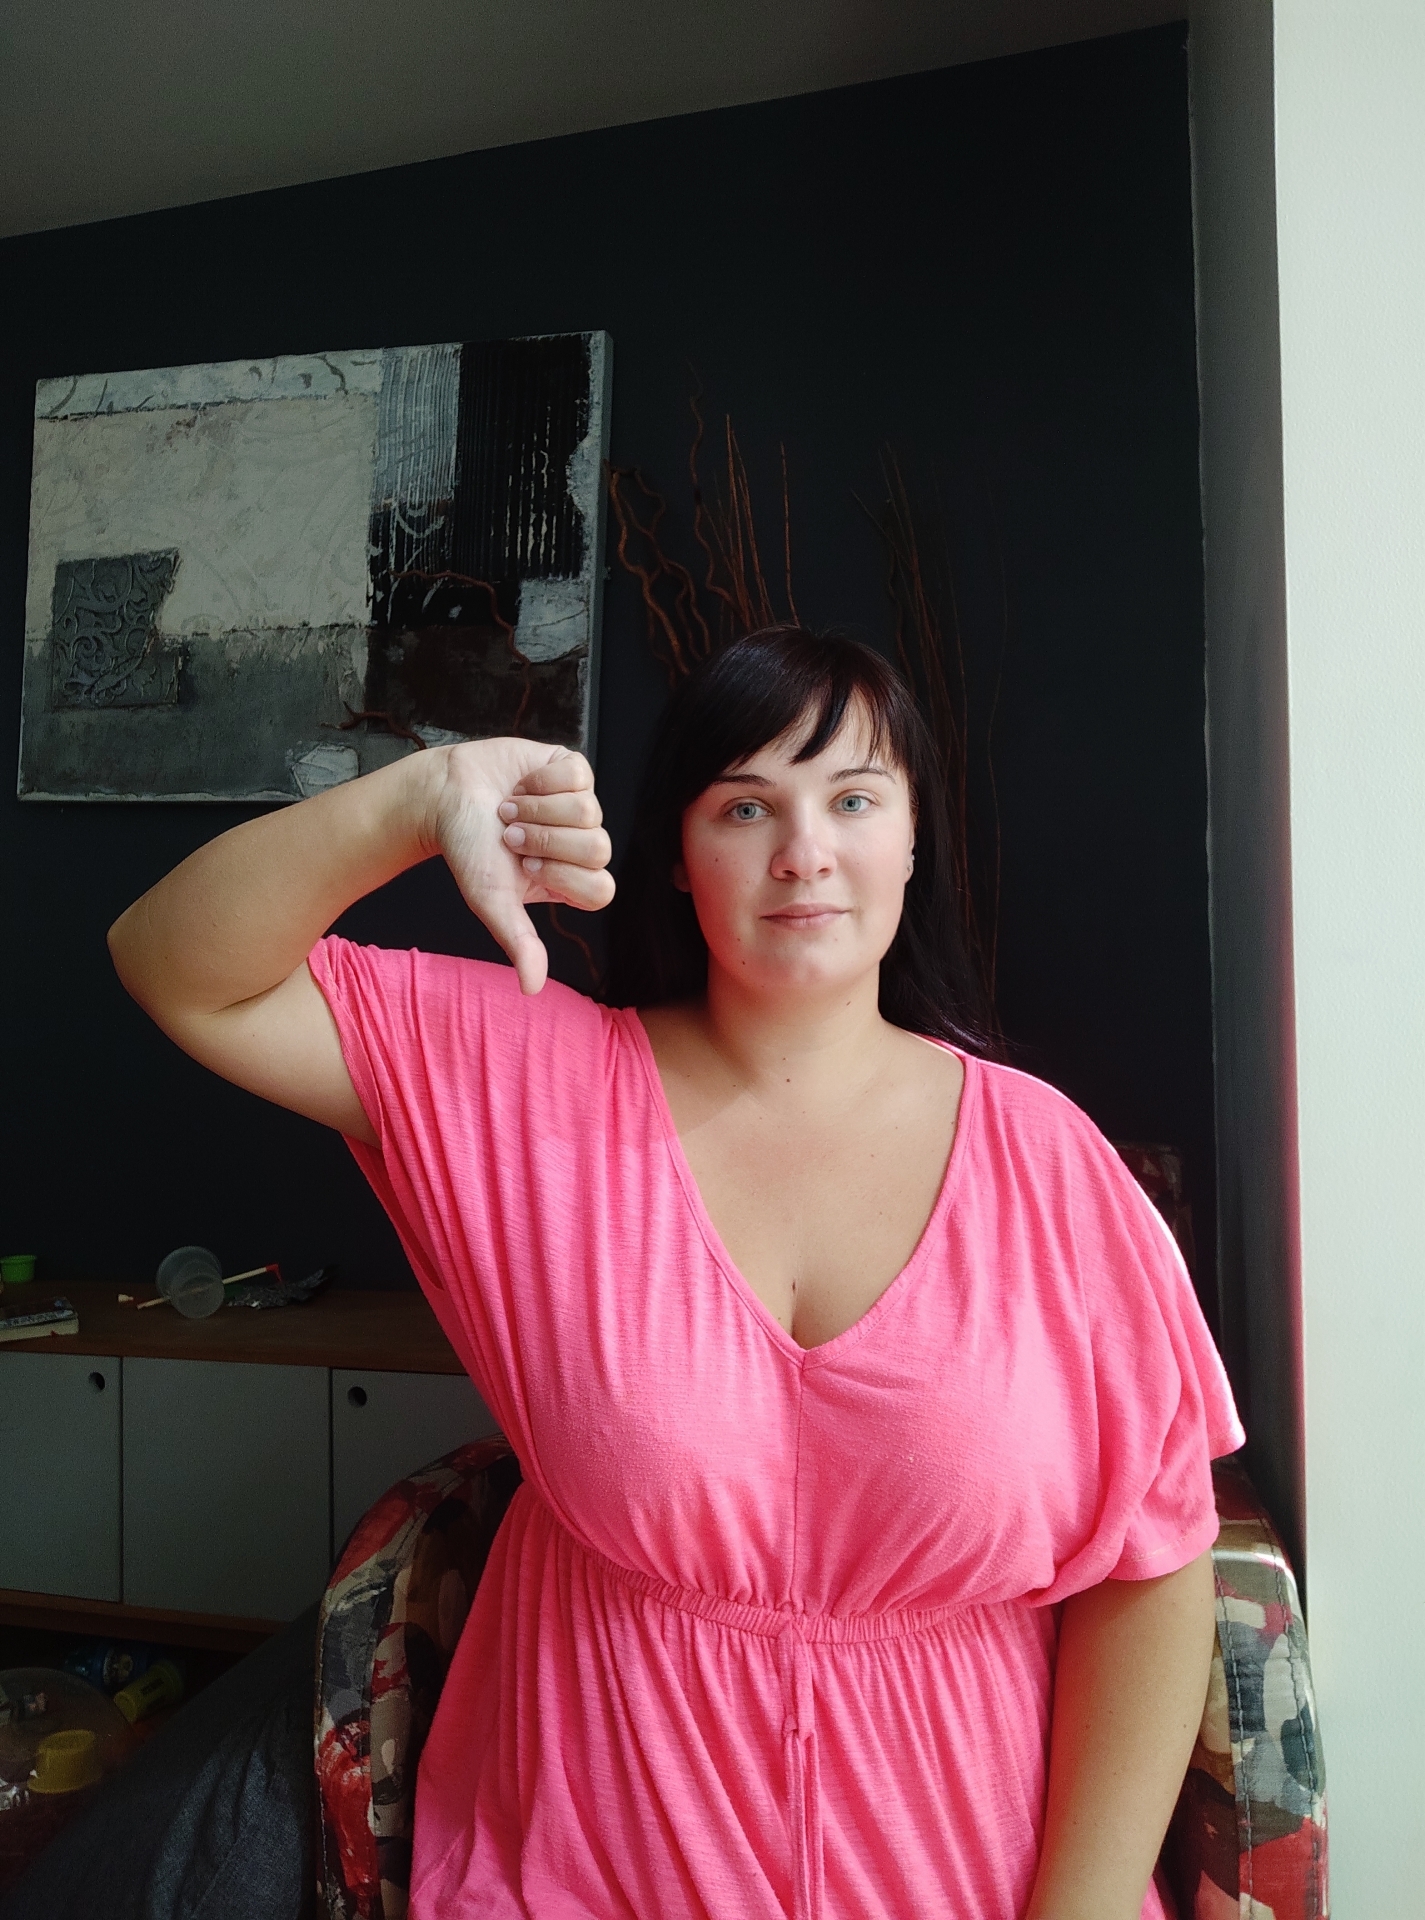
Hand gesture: dislike